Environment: lab
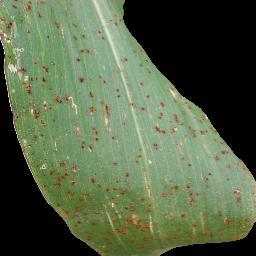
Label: common_rust